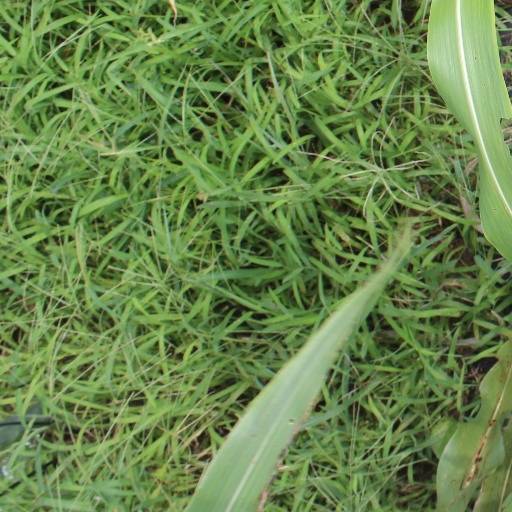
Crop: sorghum